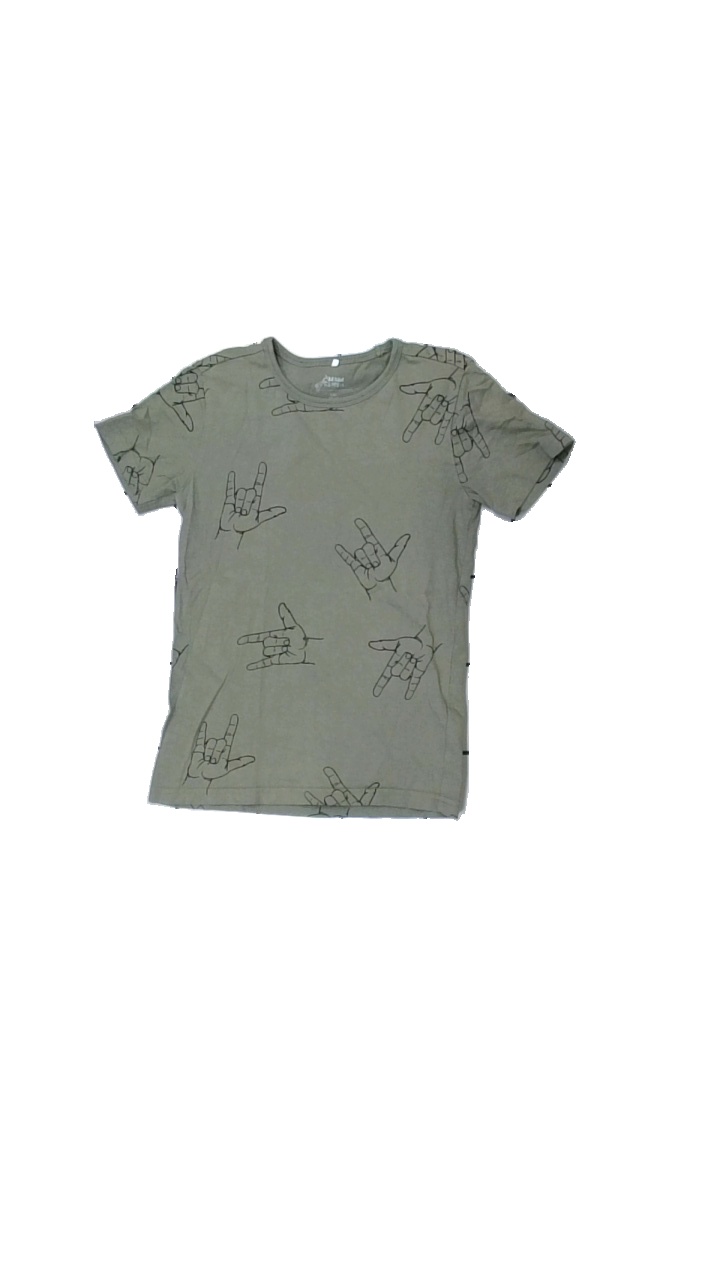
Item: T-shirt (Children)
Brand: Name It
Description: grön t-shirt med händer på, hål fram
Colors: Green, Black
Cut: Regular
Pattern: Other
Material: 100% cotton
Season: All
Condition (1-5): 3
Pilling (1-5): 5
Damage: hål
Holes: Major
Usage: Export
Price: <50